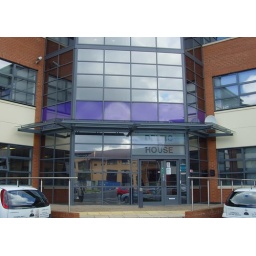
New office building named in homage to the Deltic